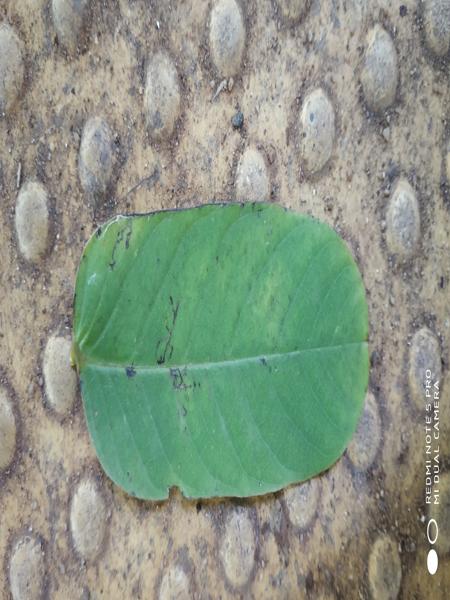
Plant: Chakte